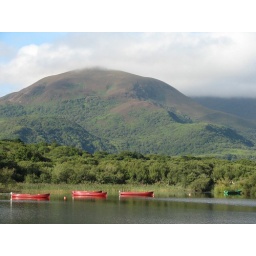
Some red boats on the lough adjacent to Ross Castle, in the Killarney National Park, County Kerry.